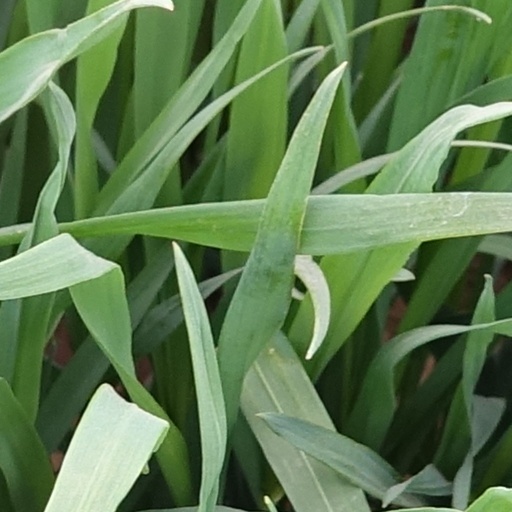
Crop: wheat